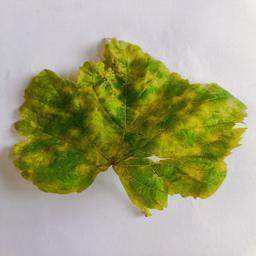
Label: Downy Mildew